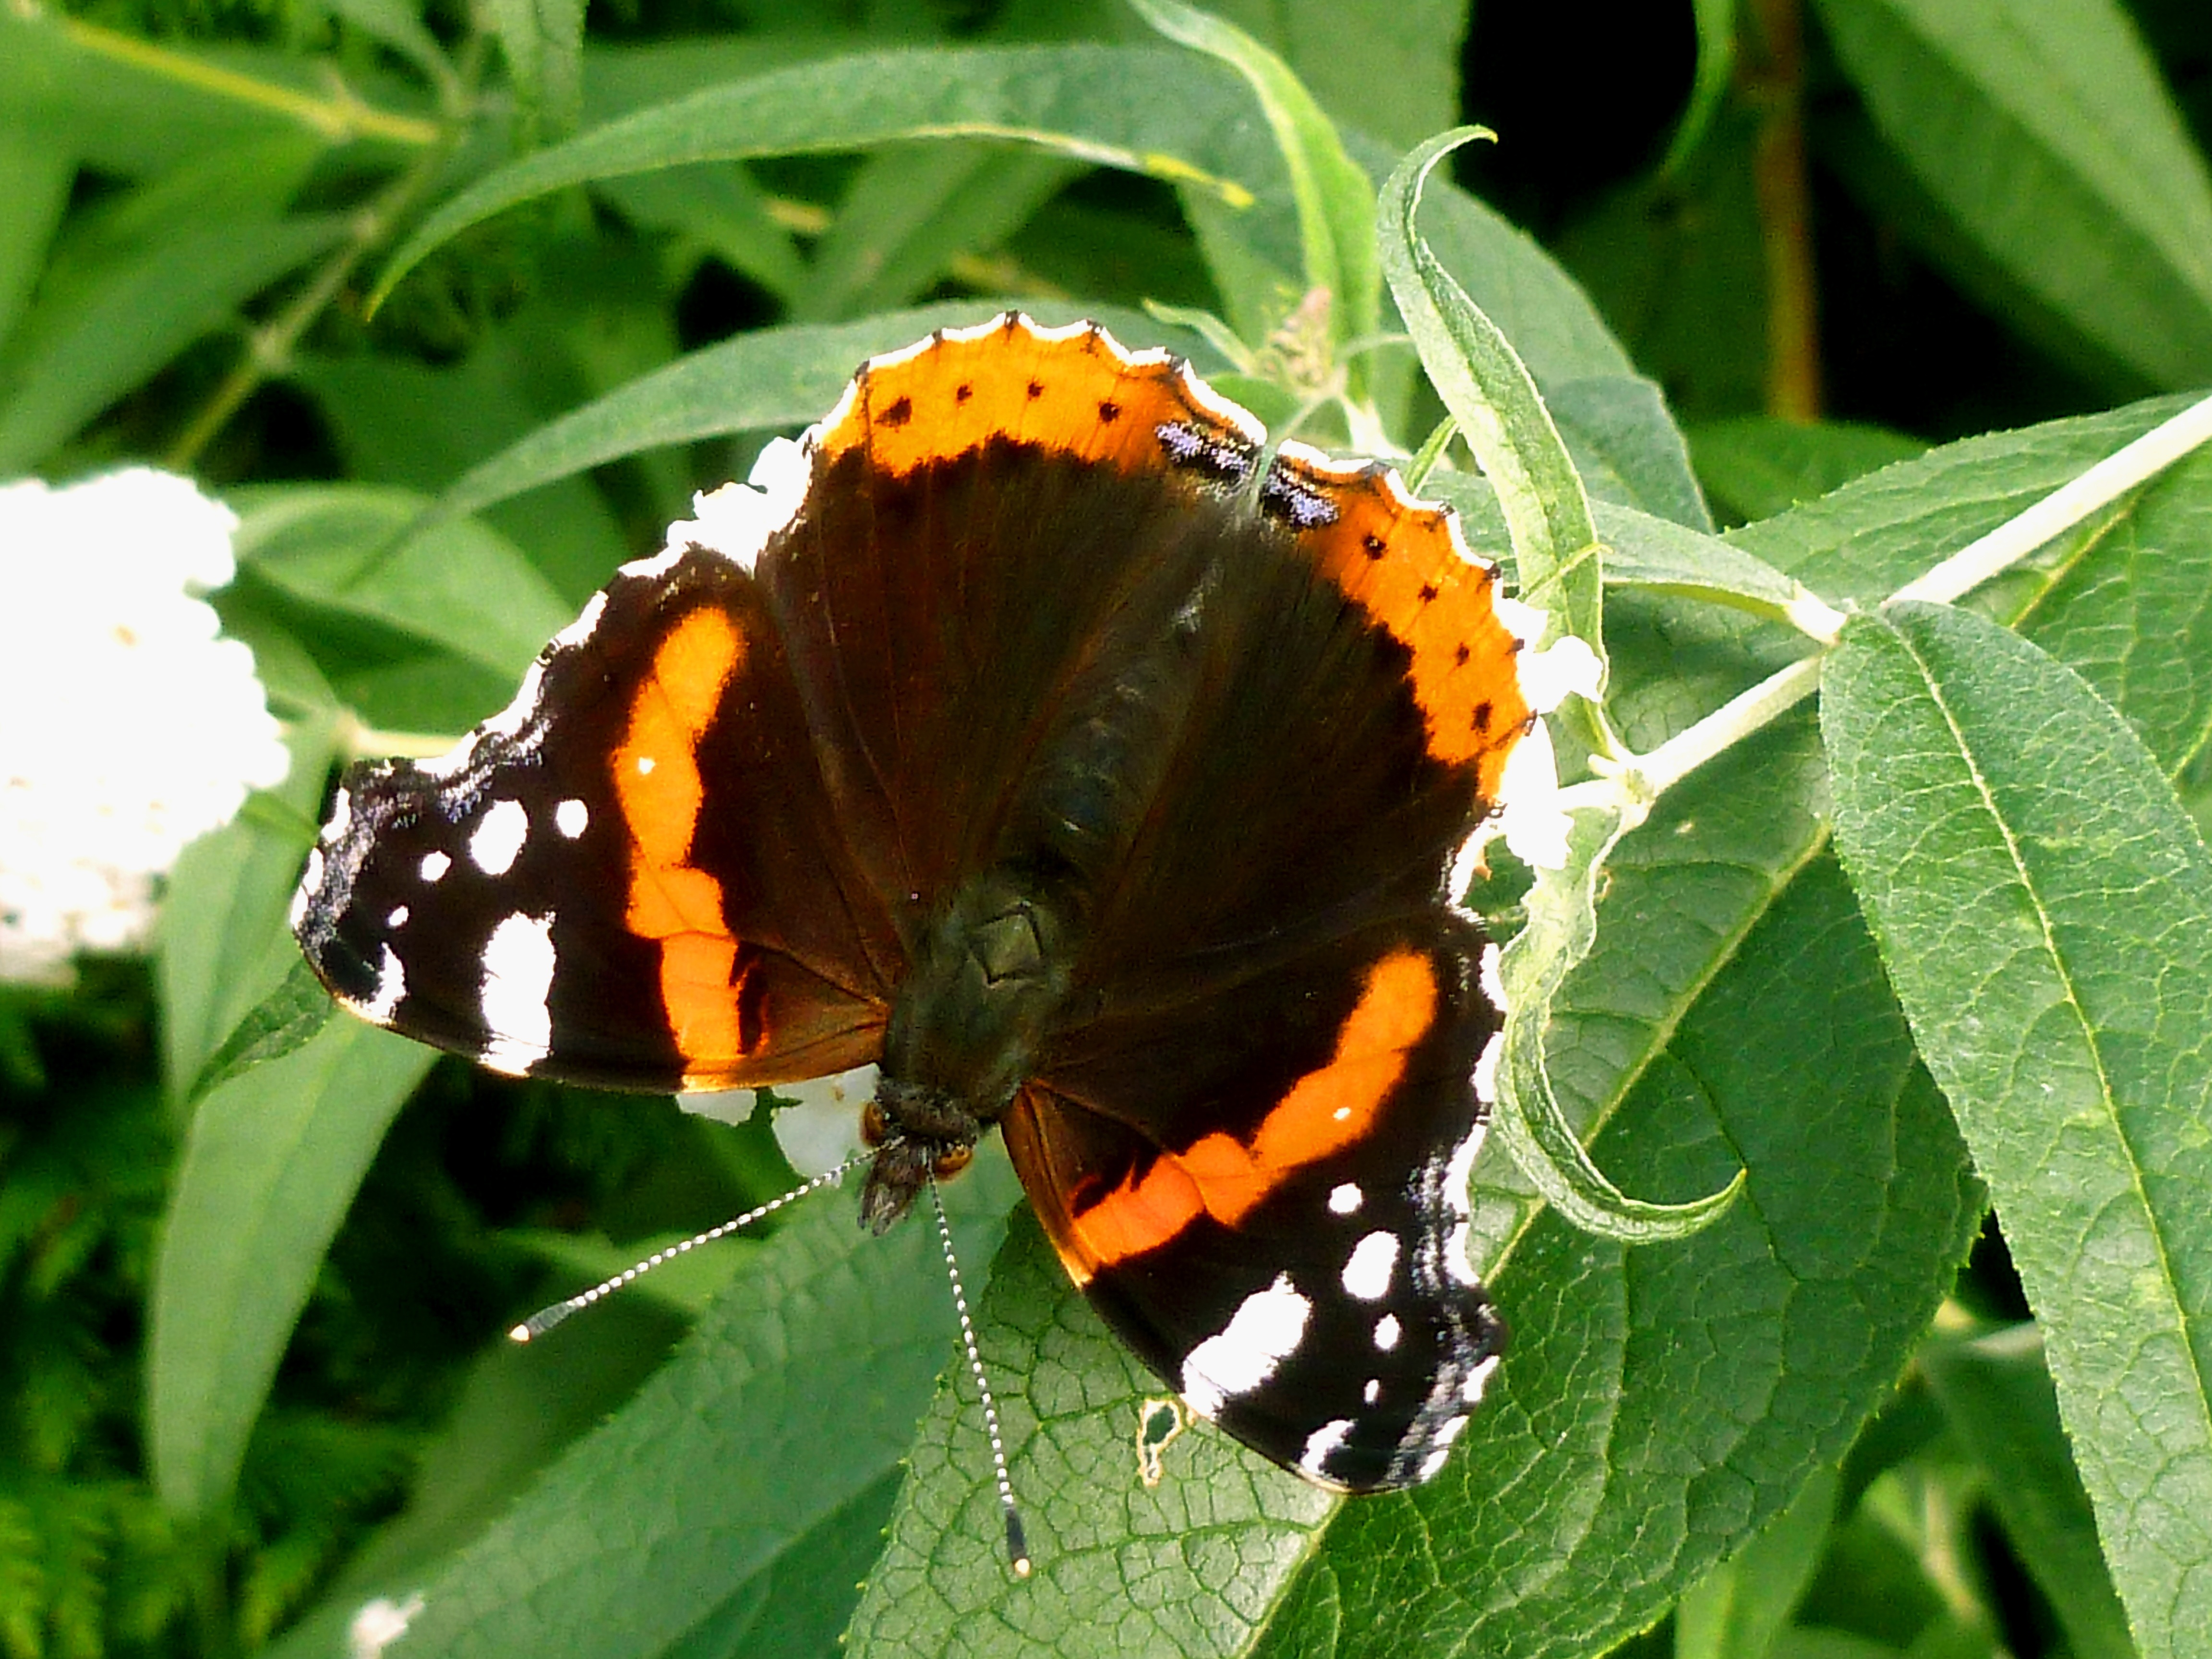
nature, plant, flower, animal, summer, green, insect, brown, botany, butterfly, black, garden, fauna, invertebrate, monarch butterfly, creature, admiral, macro photography, arthropod, summer lilac, edelfalter, white spotted, pollinator, moths and butterflies, brush footed butterfly